Describe the emotion expressed in this image:  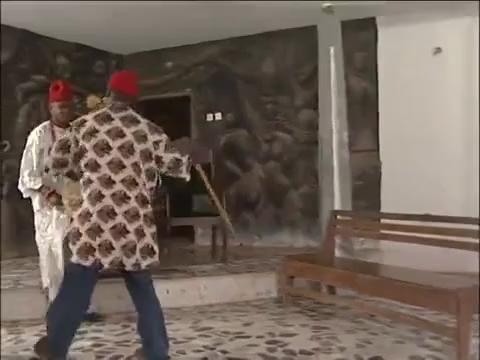
This person displays Suffering, valence and arousal with moderate intensity.